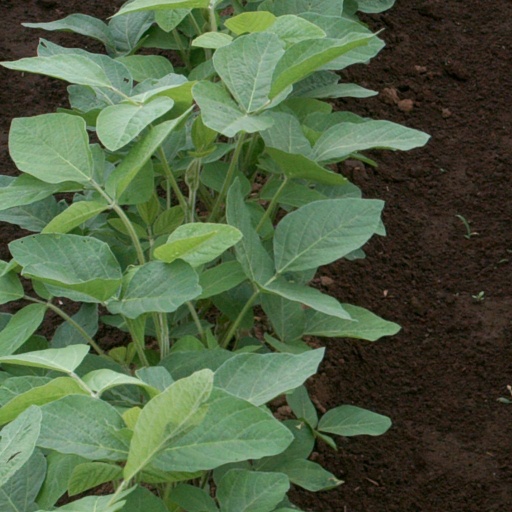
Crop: soybean